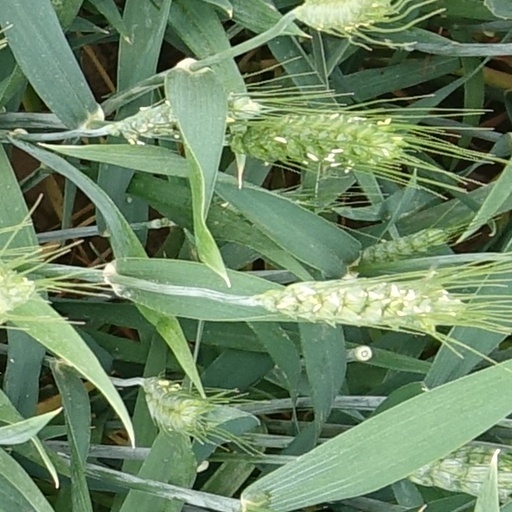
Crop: wheat